Clean Monday

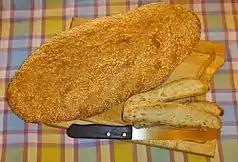
Leavened lagana with sesame seeds

Eating meat, eggs and dairy products is traditionally forbidden to Orthodox Christians throughout Lent, which begins with Clean Monday. Fish is eaten only on major feast days, but shellfish is permitted in European denominations. This has created the tradition of eating elaborate dishes based on seafood (shellfish, molluscs, fish roe etc.).